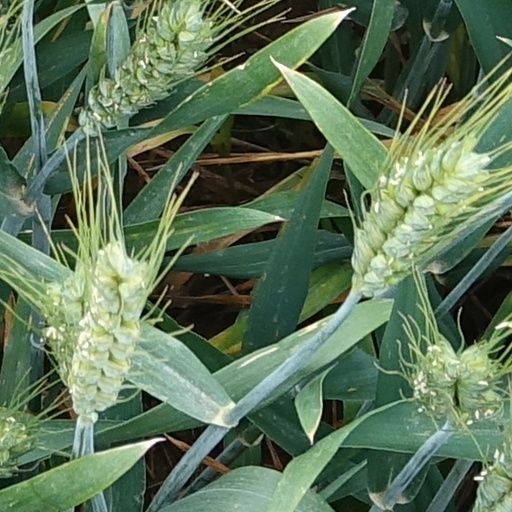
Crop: wheat